Thiago Camilo

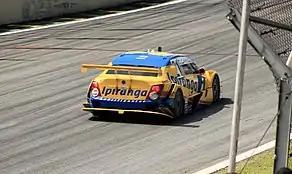
The #21 Ipiranga Racing Chevrolet Sonic being driven by Thiago Camilo at Interlagos

Thiago Camilo Palmieri (born September 20, 1984 in São Paulo) is a Brazilian racing driver. Since 2003 he competes in the Stock Car Brasil touring car championship driving for Chevrolet. He was Runner-up in 2009 and 2013. He is a three-time winner of the Corrida do Milhão.